Entoprocta

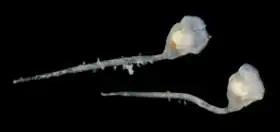
"Barentsia laxa"

The body of a mature entoproct zooid has a goblet-like structure with a calyx mounted on a relatively long stalk that attaches to a surface. The rim of the calyx bears a "crown" of 8 to 30 solid tentacles, which are extensions of the body wall. The base of the "crown" of tentacles is surrounded by a membrane that partially covers the tentacles when they retract. The mouth and anus lie on opposite sides of the atrium (space enclosed by the "crown" of tentacles), and both can be closed by sphincter muscles. The gut is U-shaped, curving down towards the base of the calyx, where it broadens to form the stomach. This is lined with a membrane consisting of a single layer of cells, each of which has multiple cilia.